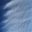
Label: cloud